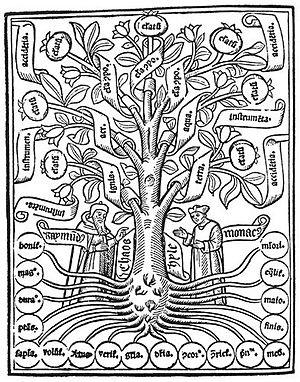
Arbre de Lulle